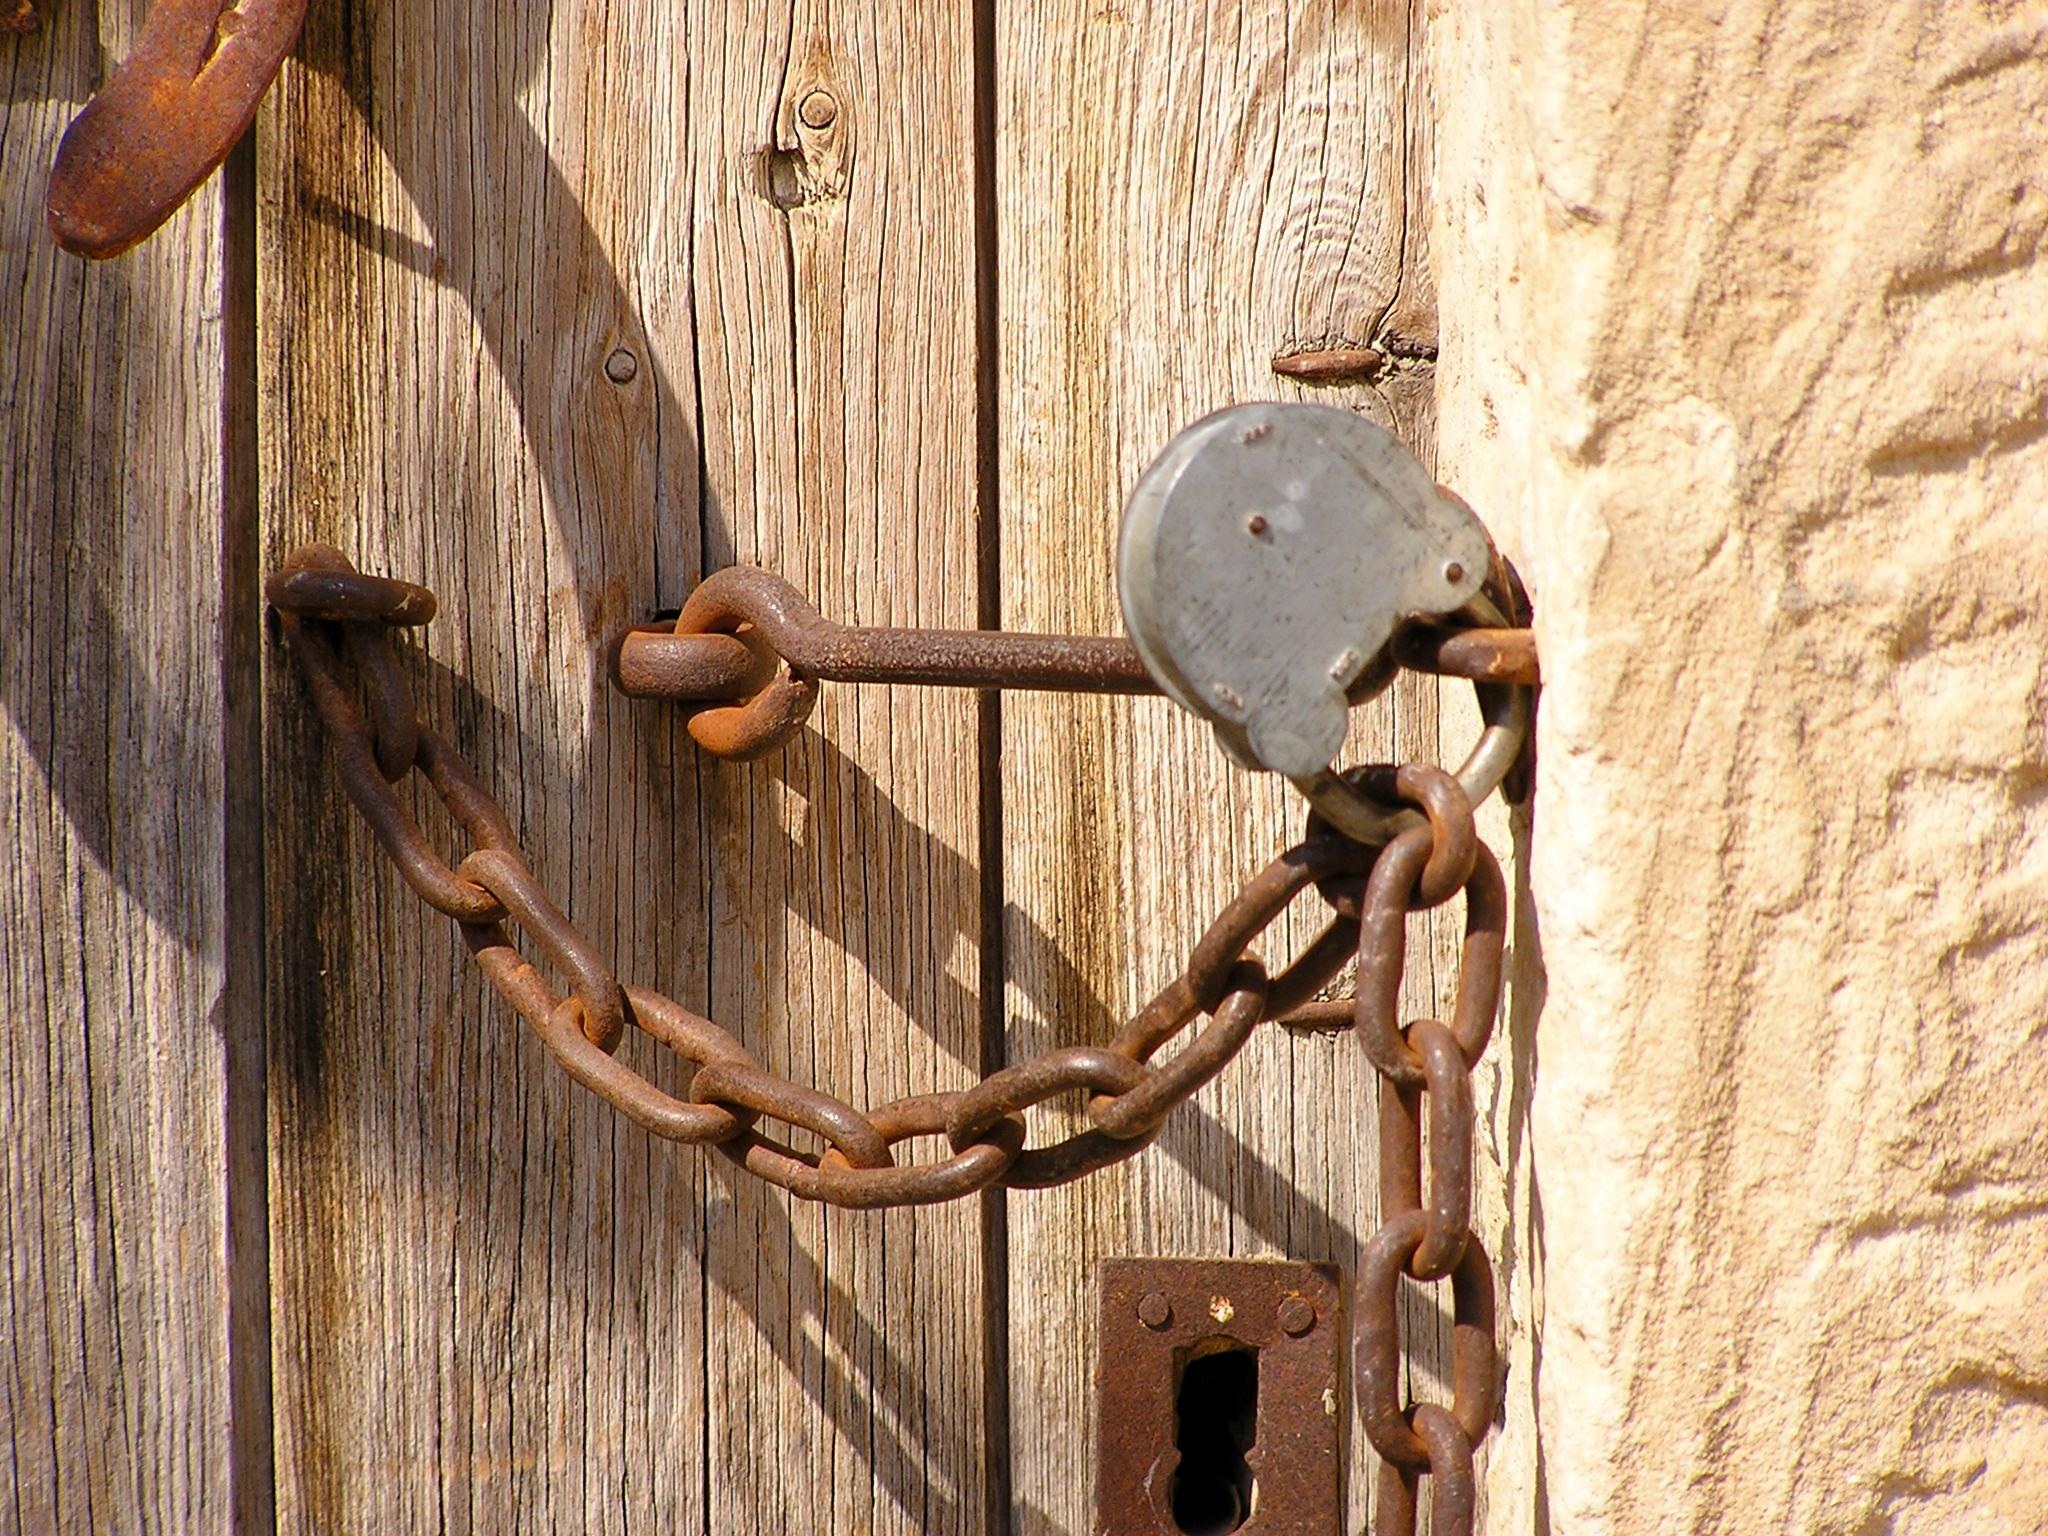
branch, wood, sun, road, window, old, hut, metal, holiday, castle, facade, scale, door, twig, bridle, front door, shops, bolt, stall, homes, rusty, closed, carving, locked, south of france, entrance doors, cottage door, liberon